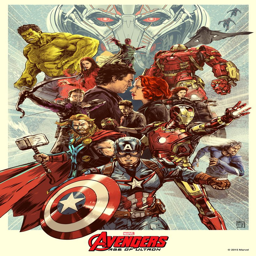
work of fiction : end of the path by person